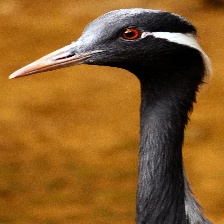
Species: DEMOISELLE CRANE
Scientific name: GRUS VIRGO
ImageNet parent category: crane